Crystal structure of boron-rich metal borides

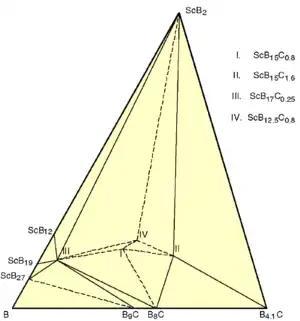
Fig. 17. The boron-rich corner of the Sc-B-C phase diagram.

Scandium has the smallest atomic and ionic (3+) radii (1.62 and 0.885 Å, respectively) among the rare-earth elements. It forms several icosahedron-based borides which are not found for other rare-earth elements; however, most of them are ternary Sc-B-C compounds. There are many boron-rich phases in the boron-rich corner of Sc-B-C phase diagram, as shown in figure 17. A slight variation of the composition can produce ScB, ScBC, ScBC and ScBC; their crystal structures are unusual for borides and are very different from each other.